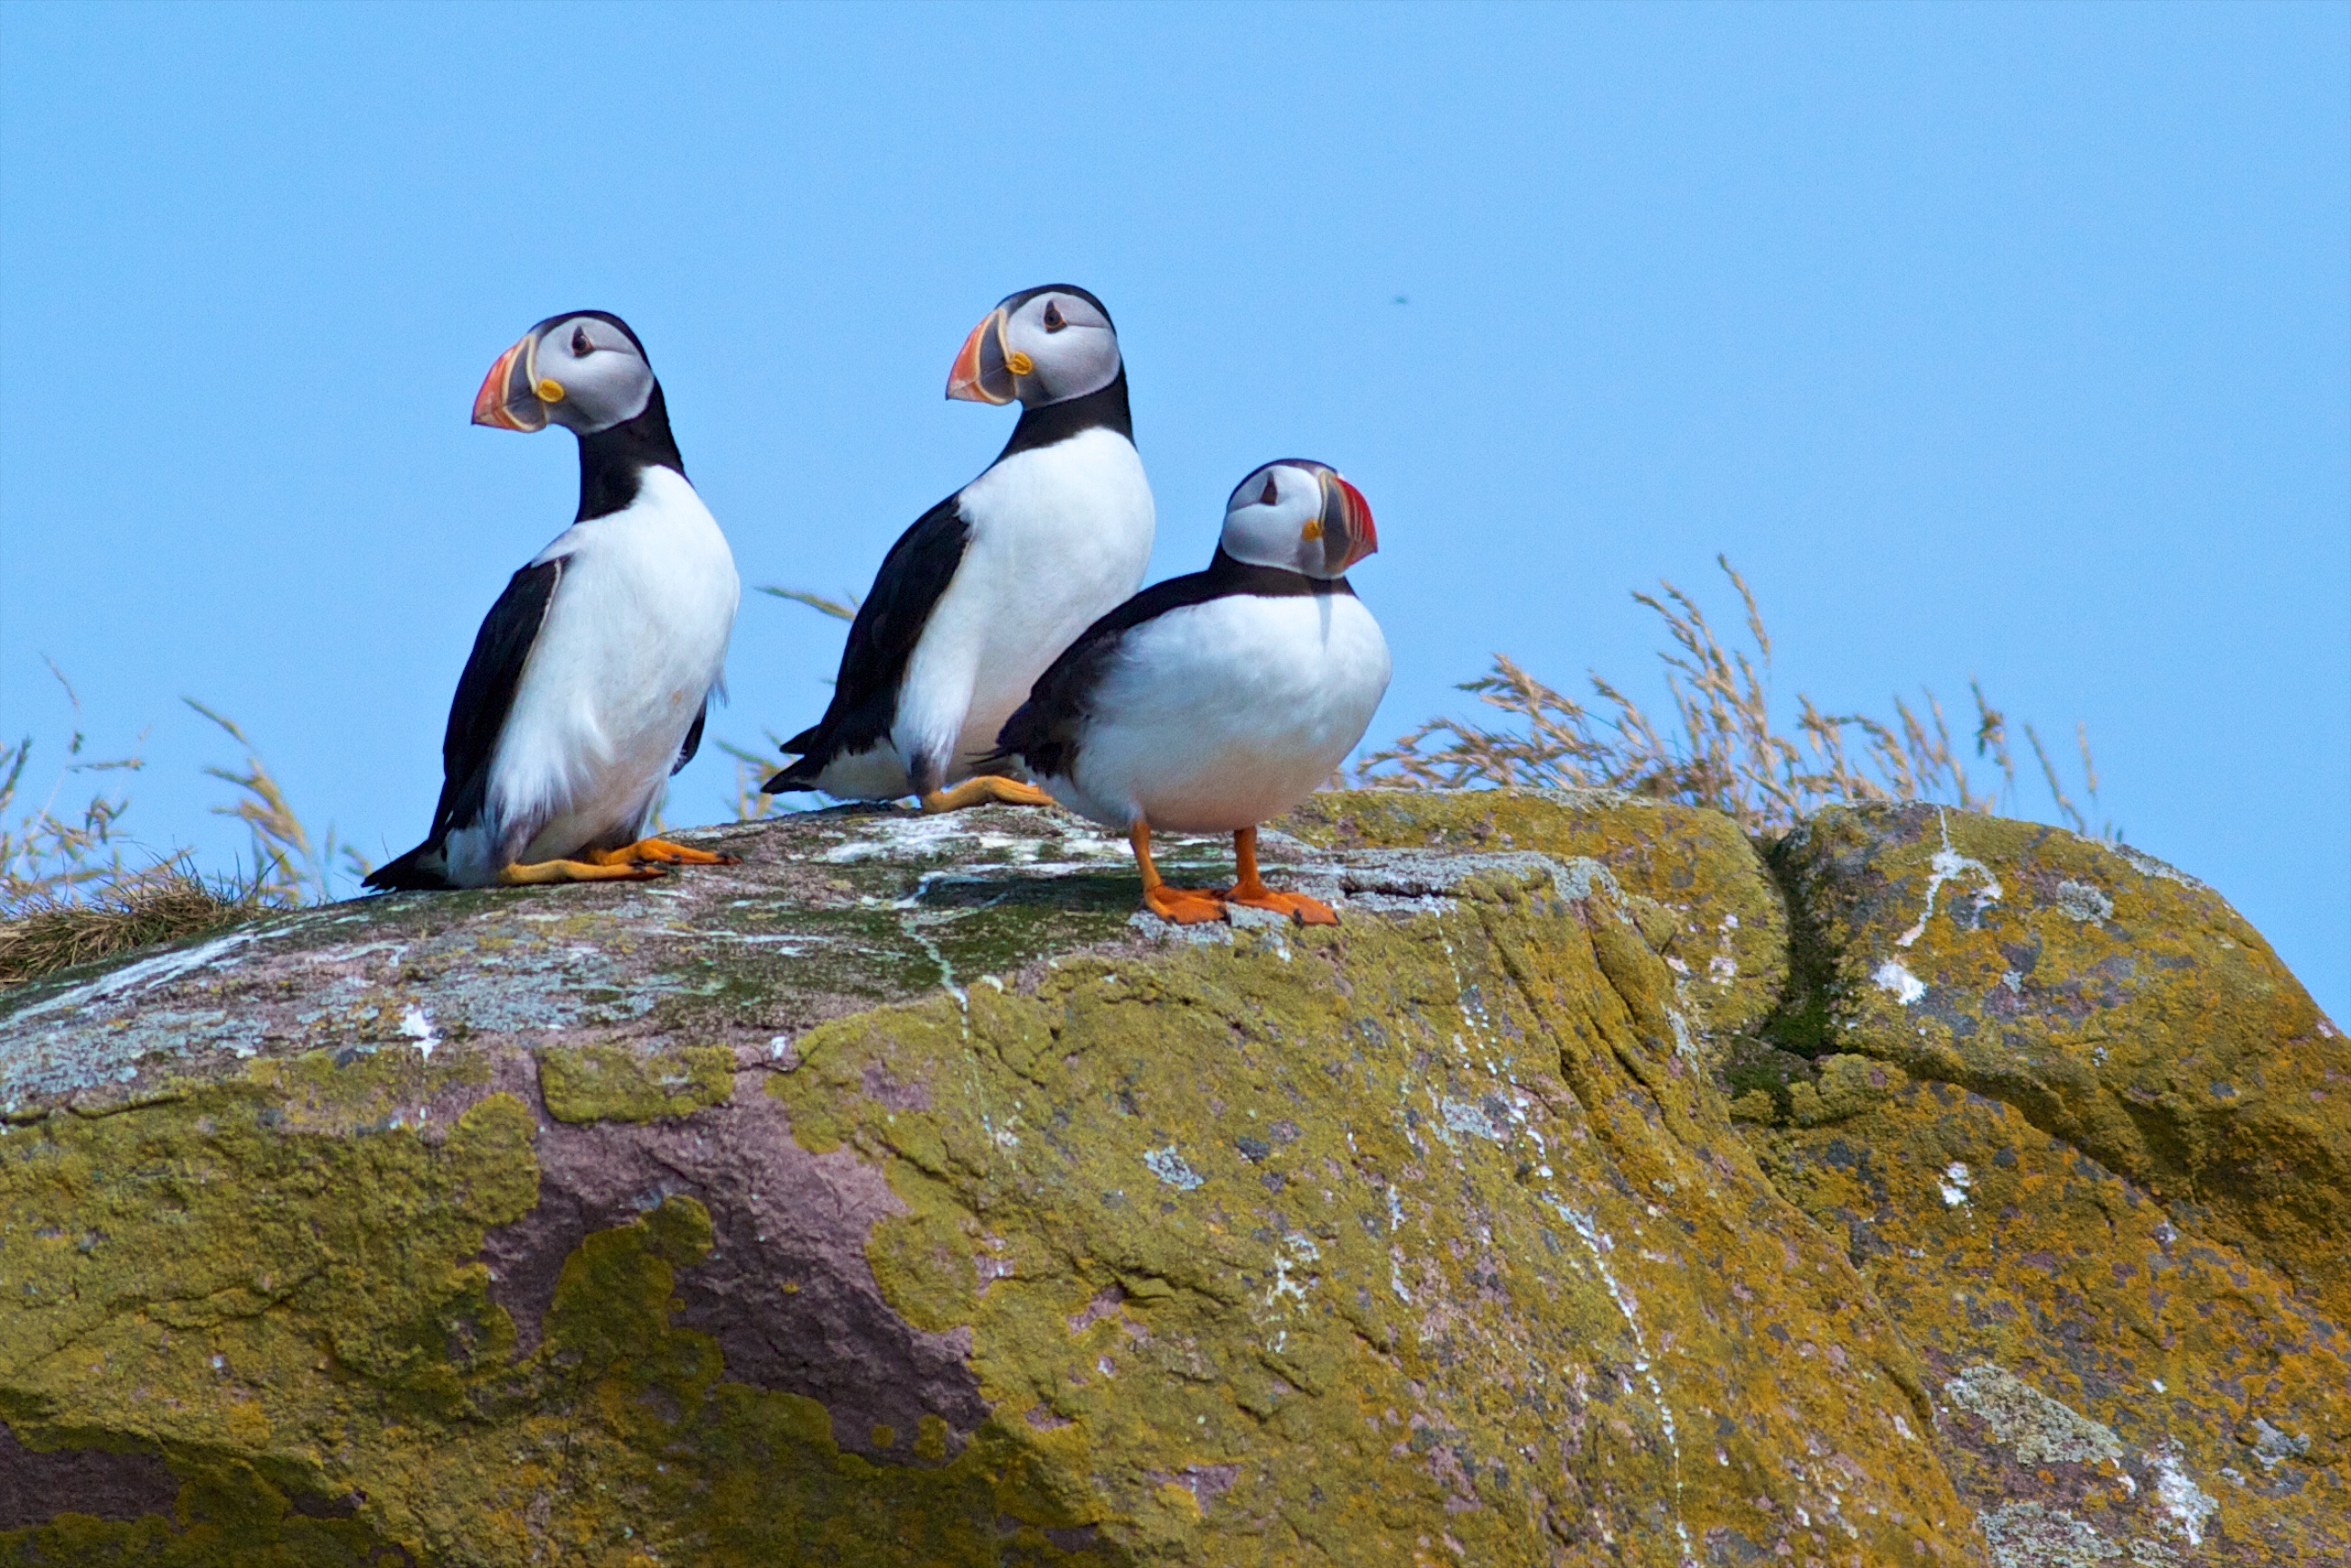
sea, bird, seabird, wildlife, beak, fauna, puffin, vertebrate, charadriiformes